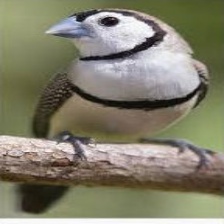
Species: DOUBLE BARRED FINCH
Scientific name: TAENIOPYGIA BICHENOVII
ImageNet parent category: house_finch